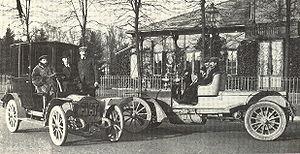
La Fiat Tipo 1, aussi connue sous le nom 12-15 HP, était un véhicule automobile fabriqué par le constructeur italien Fiat de 1910 à 1915.